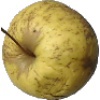
Label: Apple Golden 1